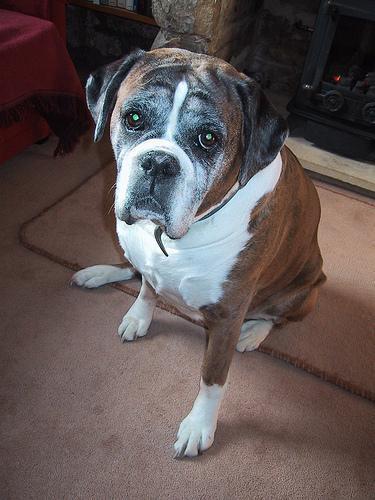
boxer